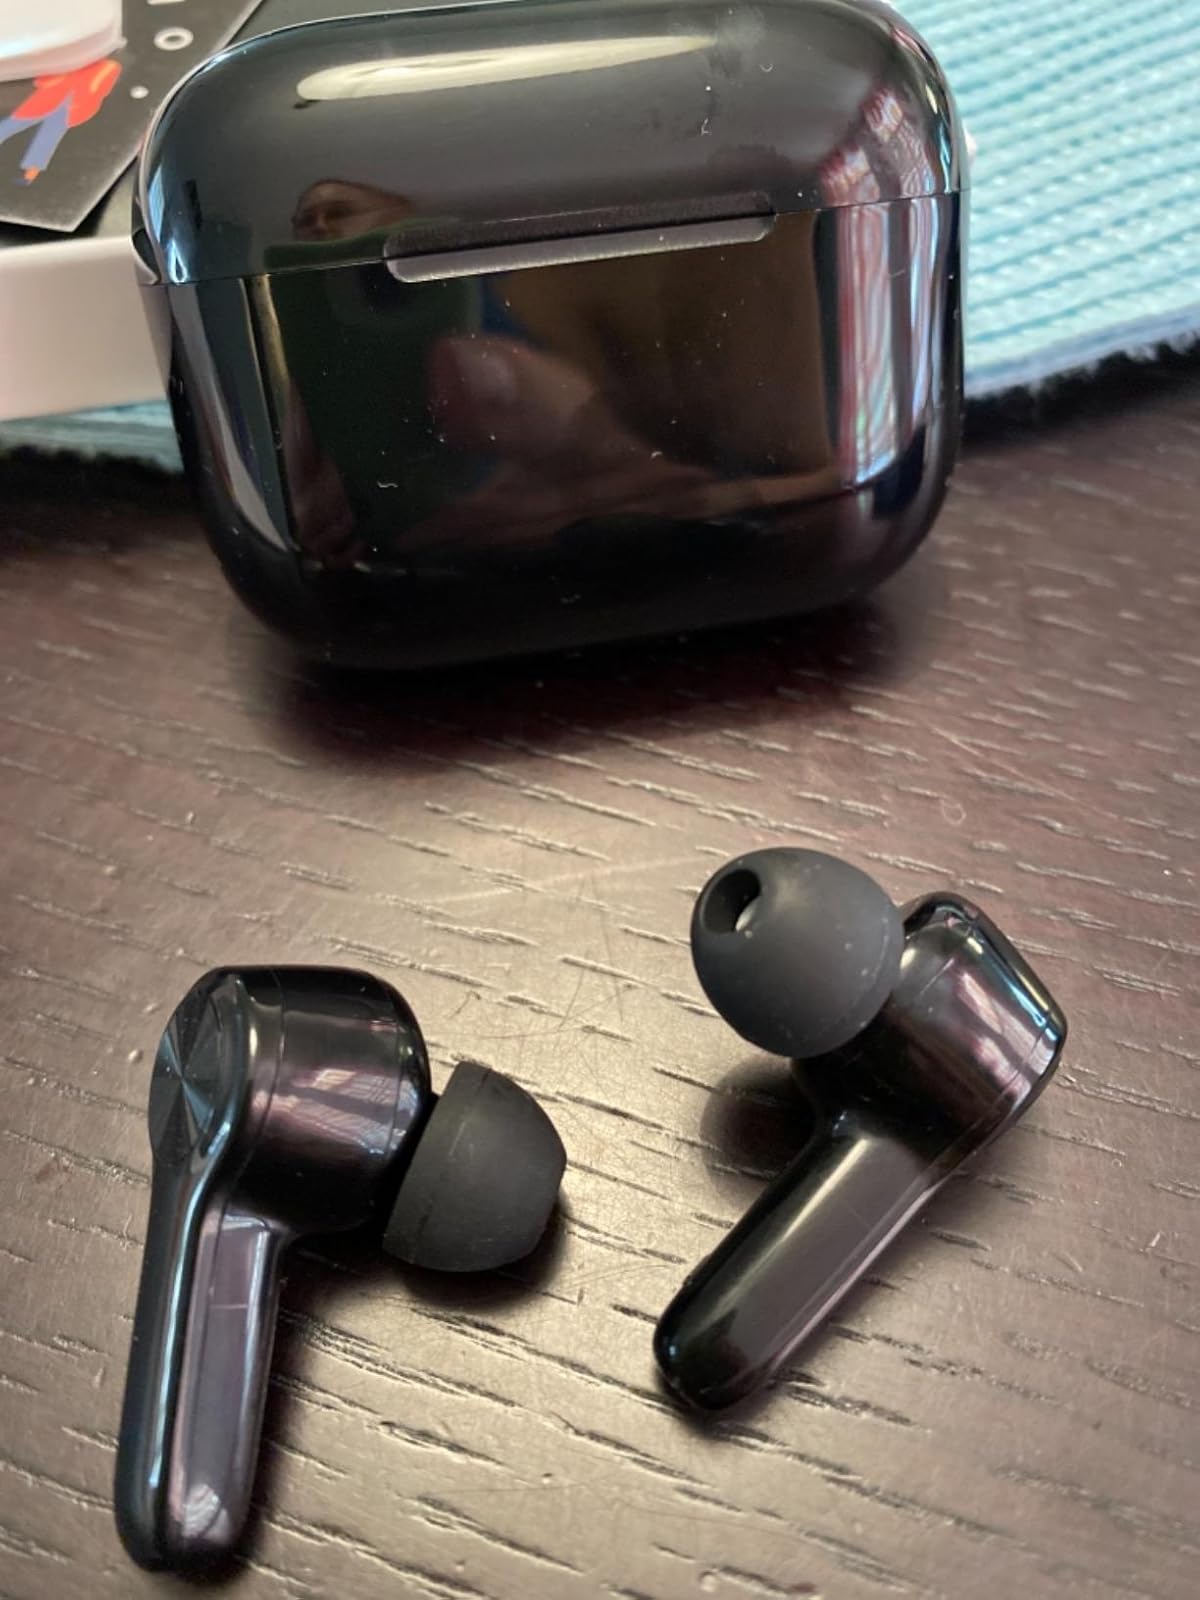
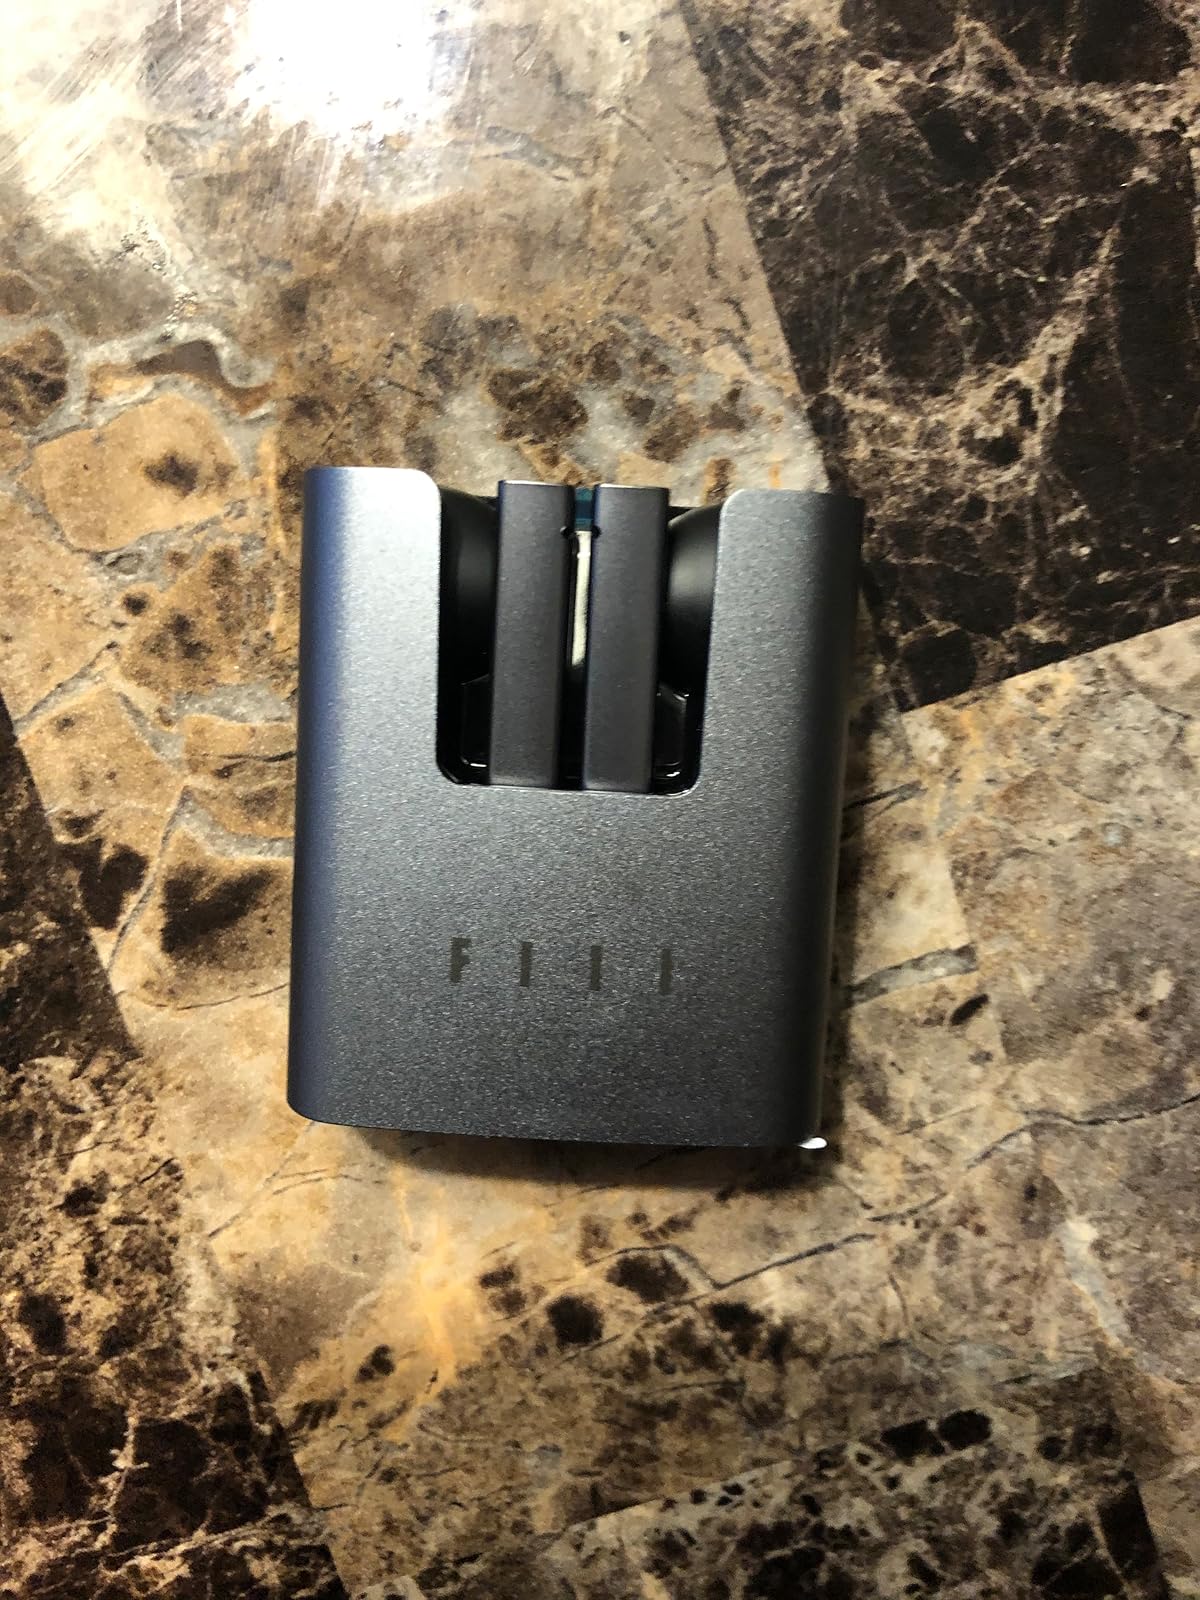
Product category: earbuds
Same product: no